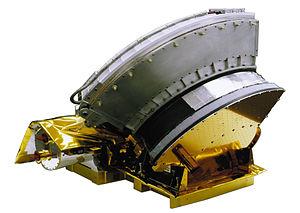
Instrument du satellite scientifique Advanced Composition Explorer (ACE) lancé en 1997. Le Solar Wind Ion Composition Spectrometer (SWICS) est un spectromètre qui mesure la charge, la température et la vitesse des ions composant le vent solaire ayant une vitesse comprise entre 145 km/s (protons) et 1532 km/s (fer).
Advanced Composition Explorer ou ACE est un satellite scientifique du programme Explorer de l'agence spatiale américaine de la NASA qui a pour objectif d'étudier in situ les particules d'origine solaire, interplanétaire, interstellaire et galactique. ACE est lancé en 1997 et sa mission doit durer jusqu'en 2024.